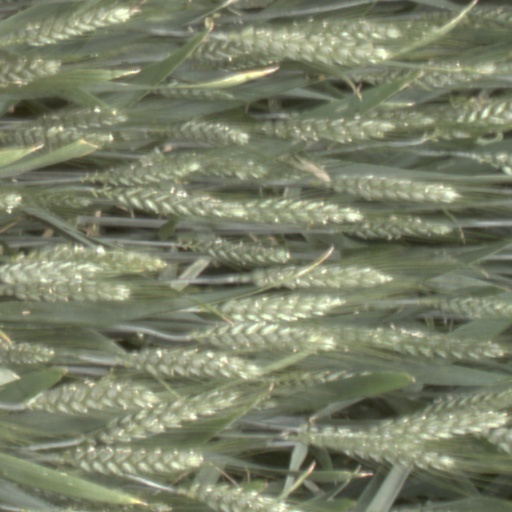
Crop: wheat